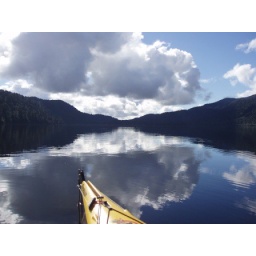
Huge skies over the mirror lake